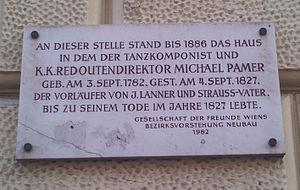
Michael Pamer, né le 8 mars 1782 à Neulerchenfeld et décédé le 4 septembre 1827 à Vienne, est un violoniste, chef d'orchestre et compositeur autrichien.